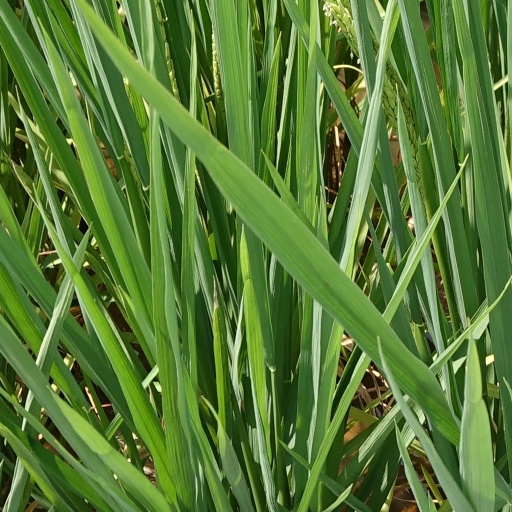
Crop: rice